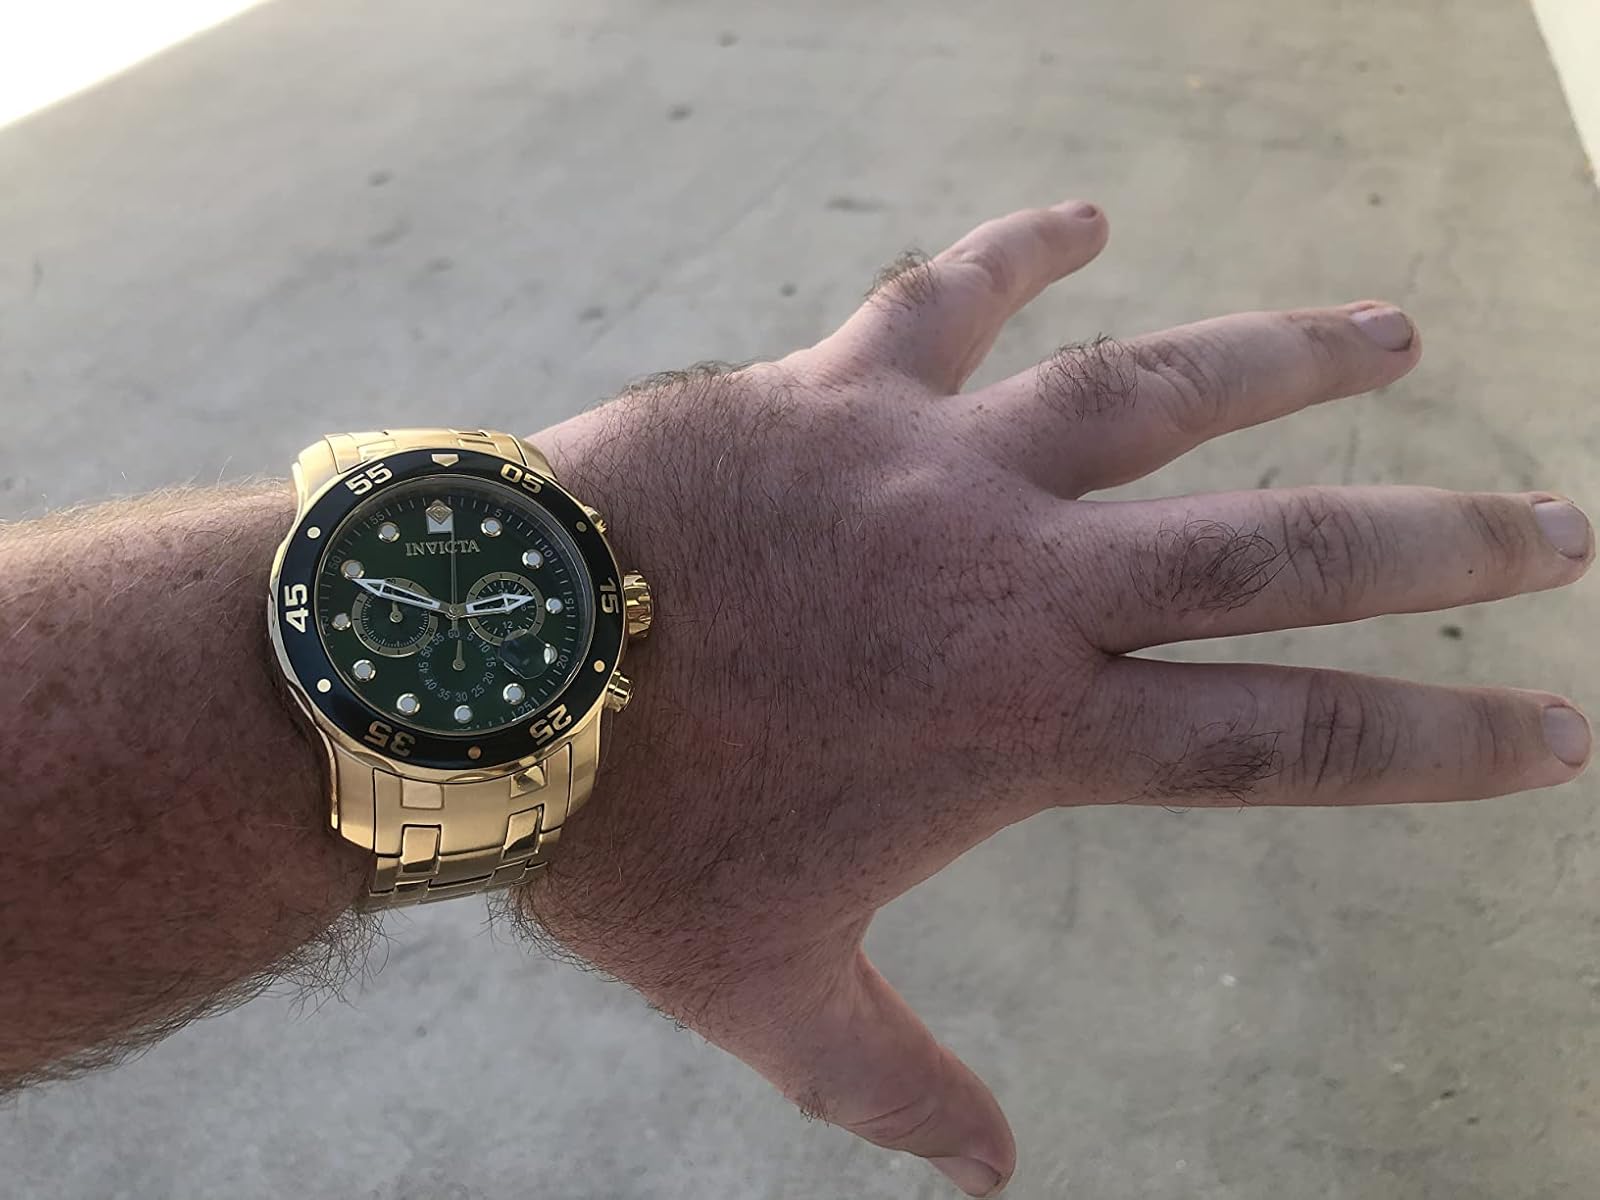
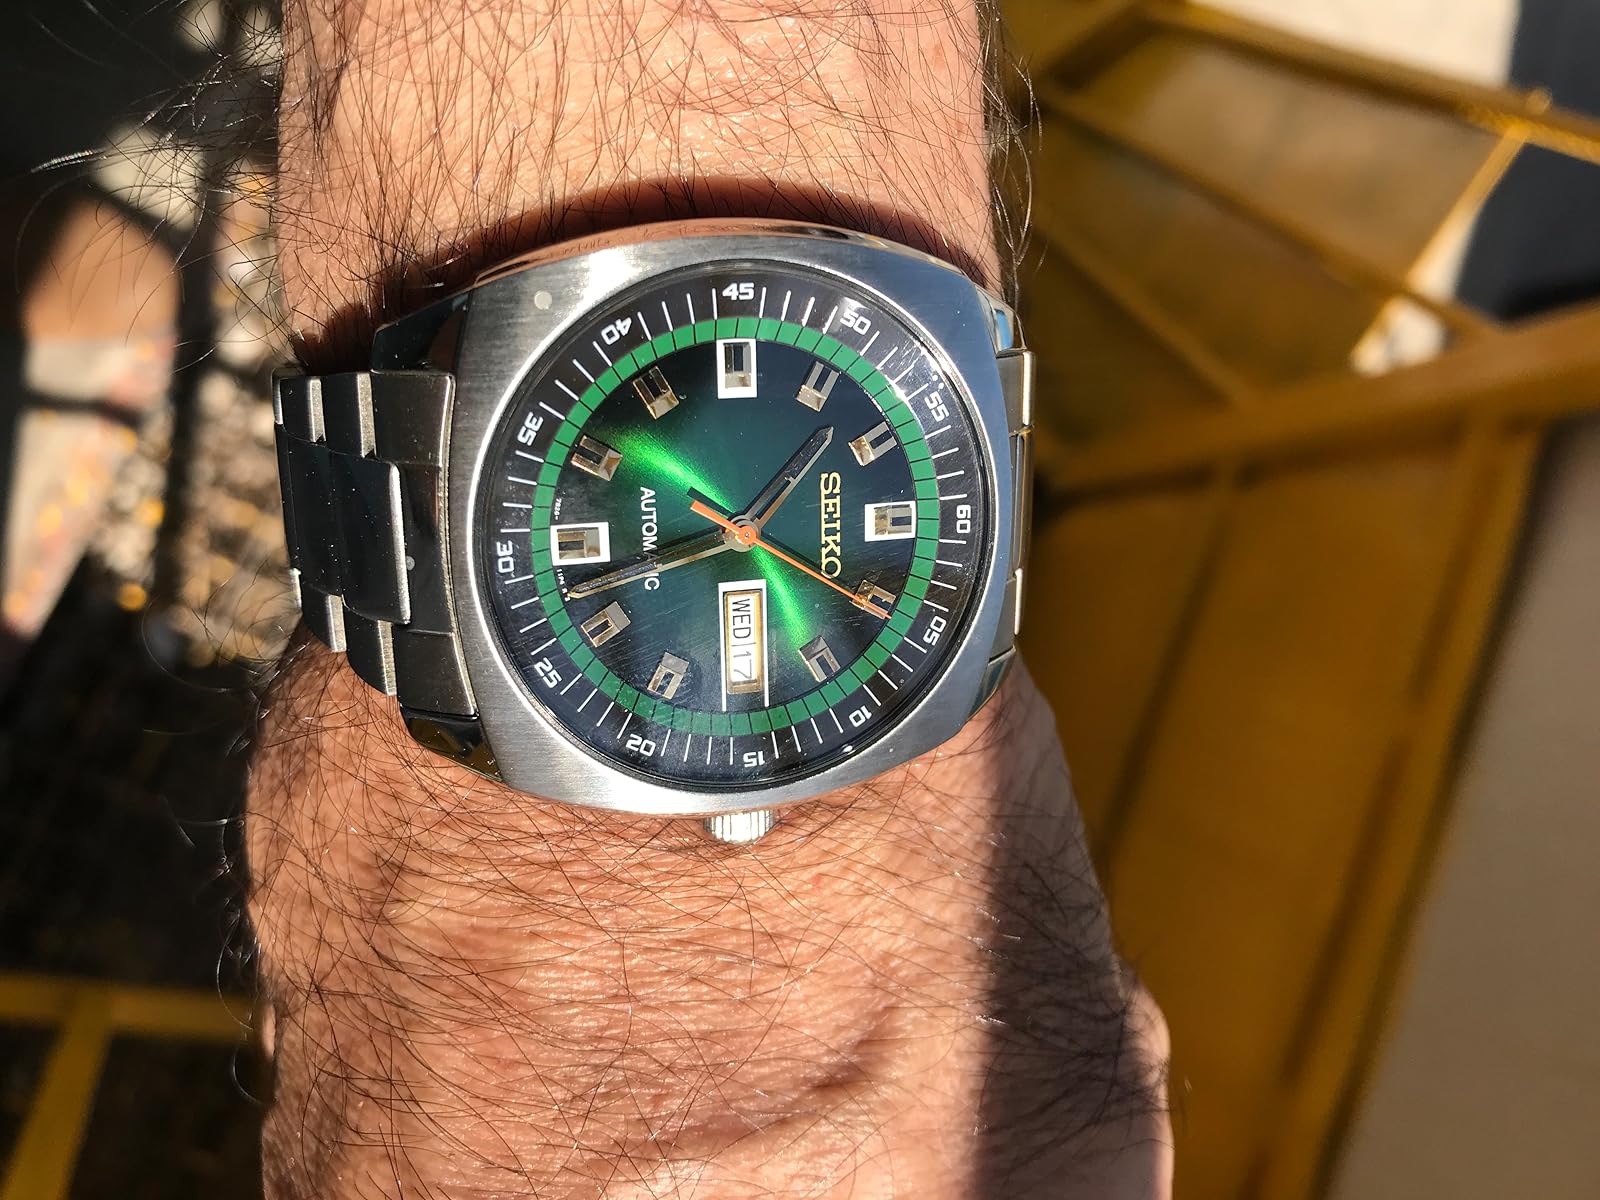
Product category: accessories_watch
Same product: no